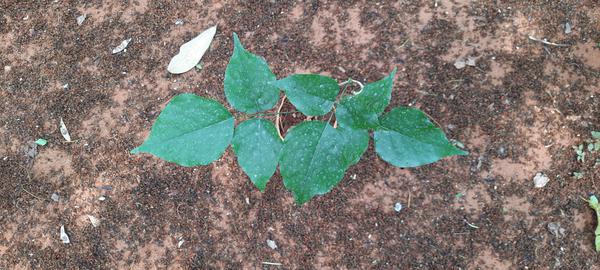
Plant: Honge